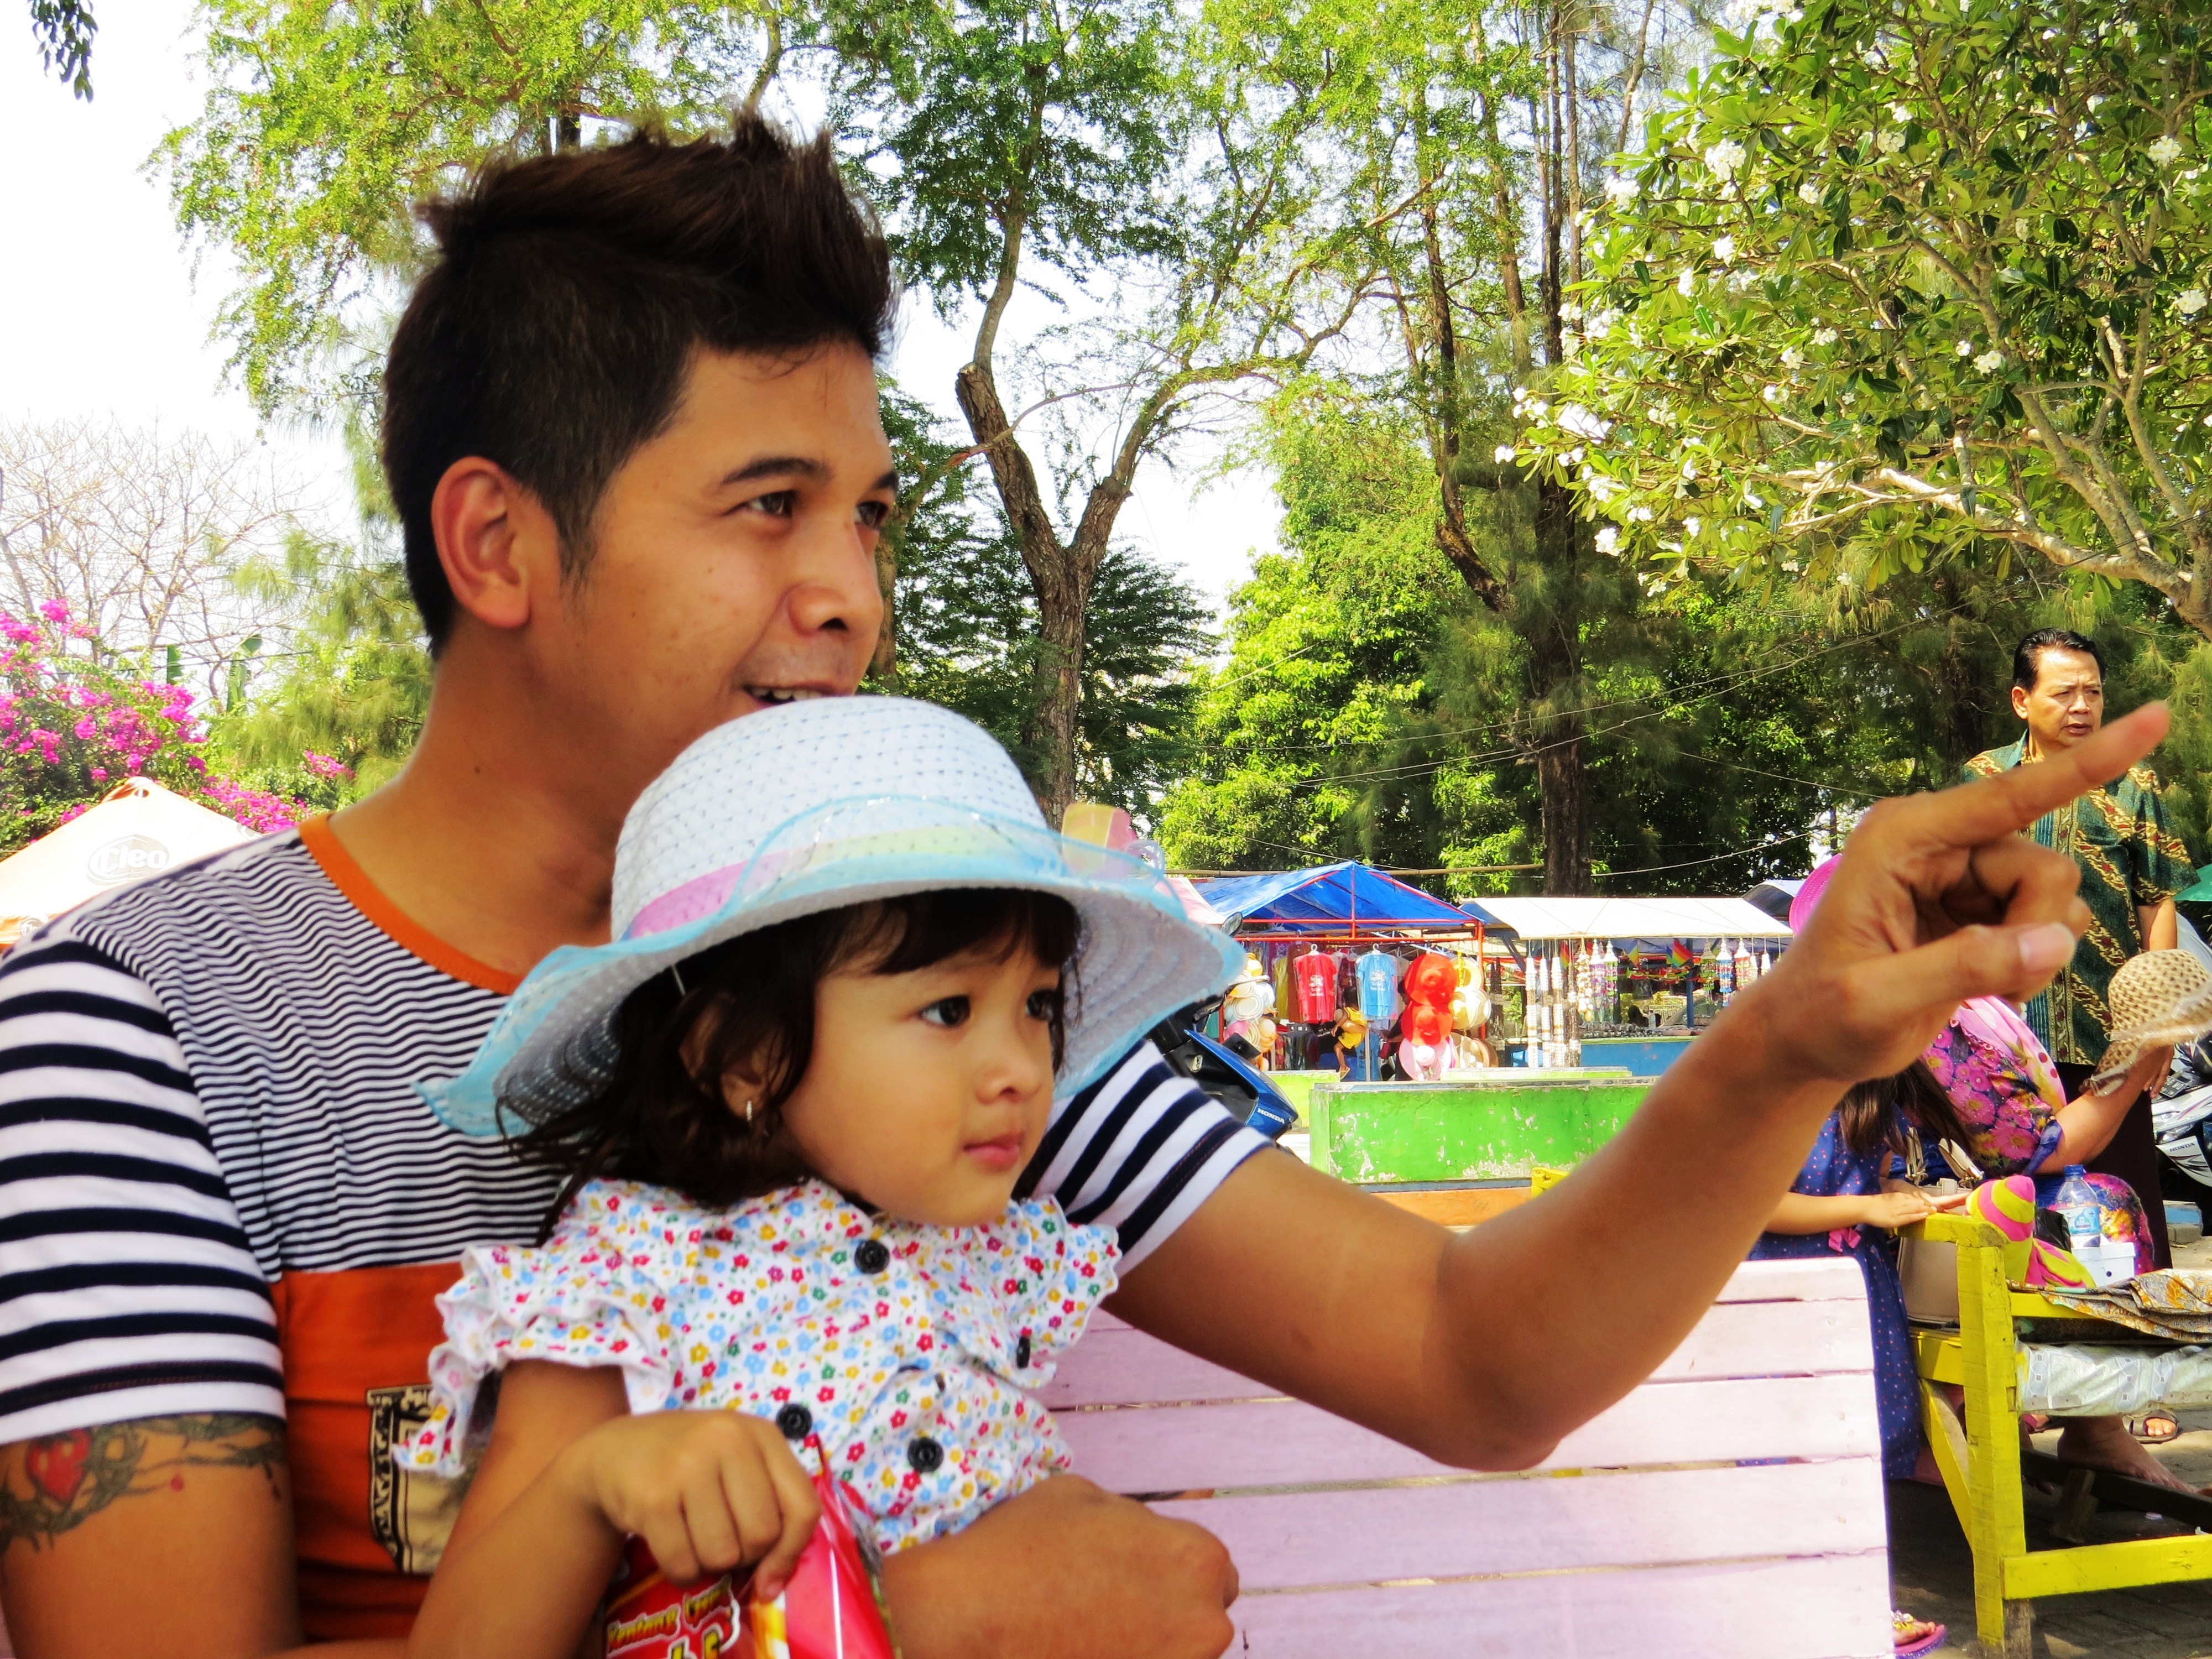
person, people, play, cute, vacation, father, child, together, smiling, parent, dad, picnic, family, fun, beauty, day, daughter